Front Row Joe

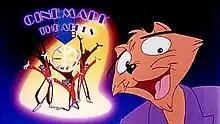
Front Row Joe in a Cinemark promo from c. 1990

Front Row Joe is an animated character developed as the mascot and promotional character for the American movie theater chain Cinemark Theatres in 1988. The mascot was created by Willming-Reams Animation, an animation studio in San Antonio. He appeared in policy trailers and advertisements until he was retired in 1998 when Cinemark rebranded to an Art Deco design. The mascot returned in 2004 for Cinemark's 20th anniversary before leaving in 2009, and again in 2018 with a significantly different look. He no longer appears in policy trailers, but still does appear in promotional advertisements and special events.